Portrait of Doña Isabel de Requesens y Enríquez de Cardona-Anglesola

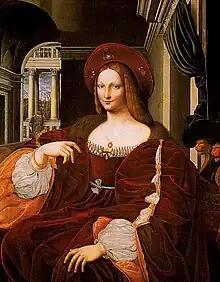
Portrait of Isabella of Naples, also attributed to Giulio Romano and Raphael

The subject is portrayed seated, turned to the viewer's left, wearing a deep red velvet dress trimmed with gold whose sleeves are slashed to reveal the cream fabric of her chemise, and a hat with jewels on the brim, whose shape suggests a halo. She is portrayed in three-quarters length, one hand fingering the fur around her shoulders, the other resting on one knee. In the background a woman leans against the railing of a loggia overlooking a garden; the vault is a visual quotation from the story of Cupid and Psyche as painted by Raphael on the ceiling of the "Loggia di Psiche" at the Villa Farnesina in Rome. Her loose hair, the red garments (the colour of love for Petrarch), and her meeting the viewer's gaze are all sensuous details; further, the portrait is innovative in including her knees, which in addition are visibly parted, and in not having her hands chastely together as a barrier. The composition corresponds to that of other Raphael portraits in being based on the musical ratio 9/12/16.